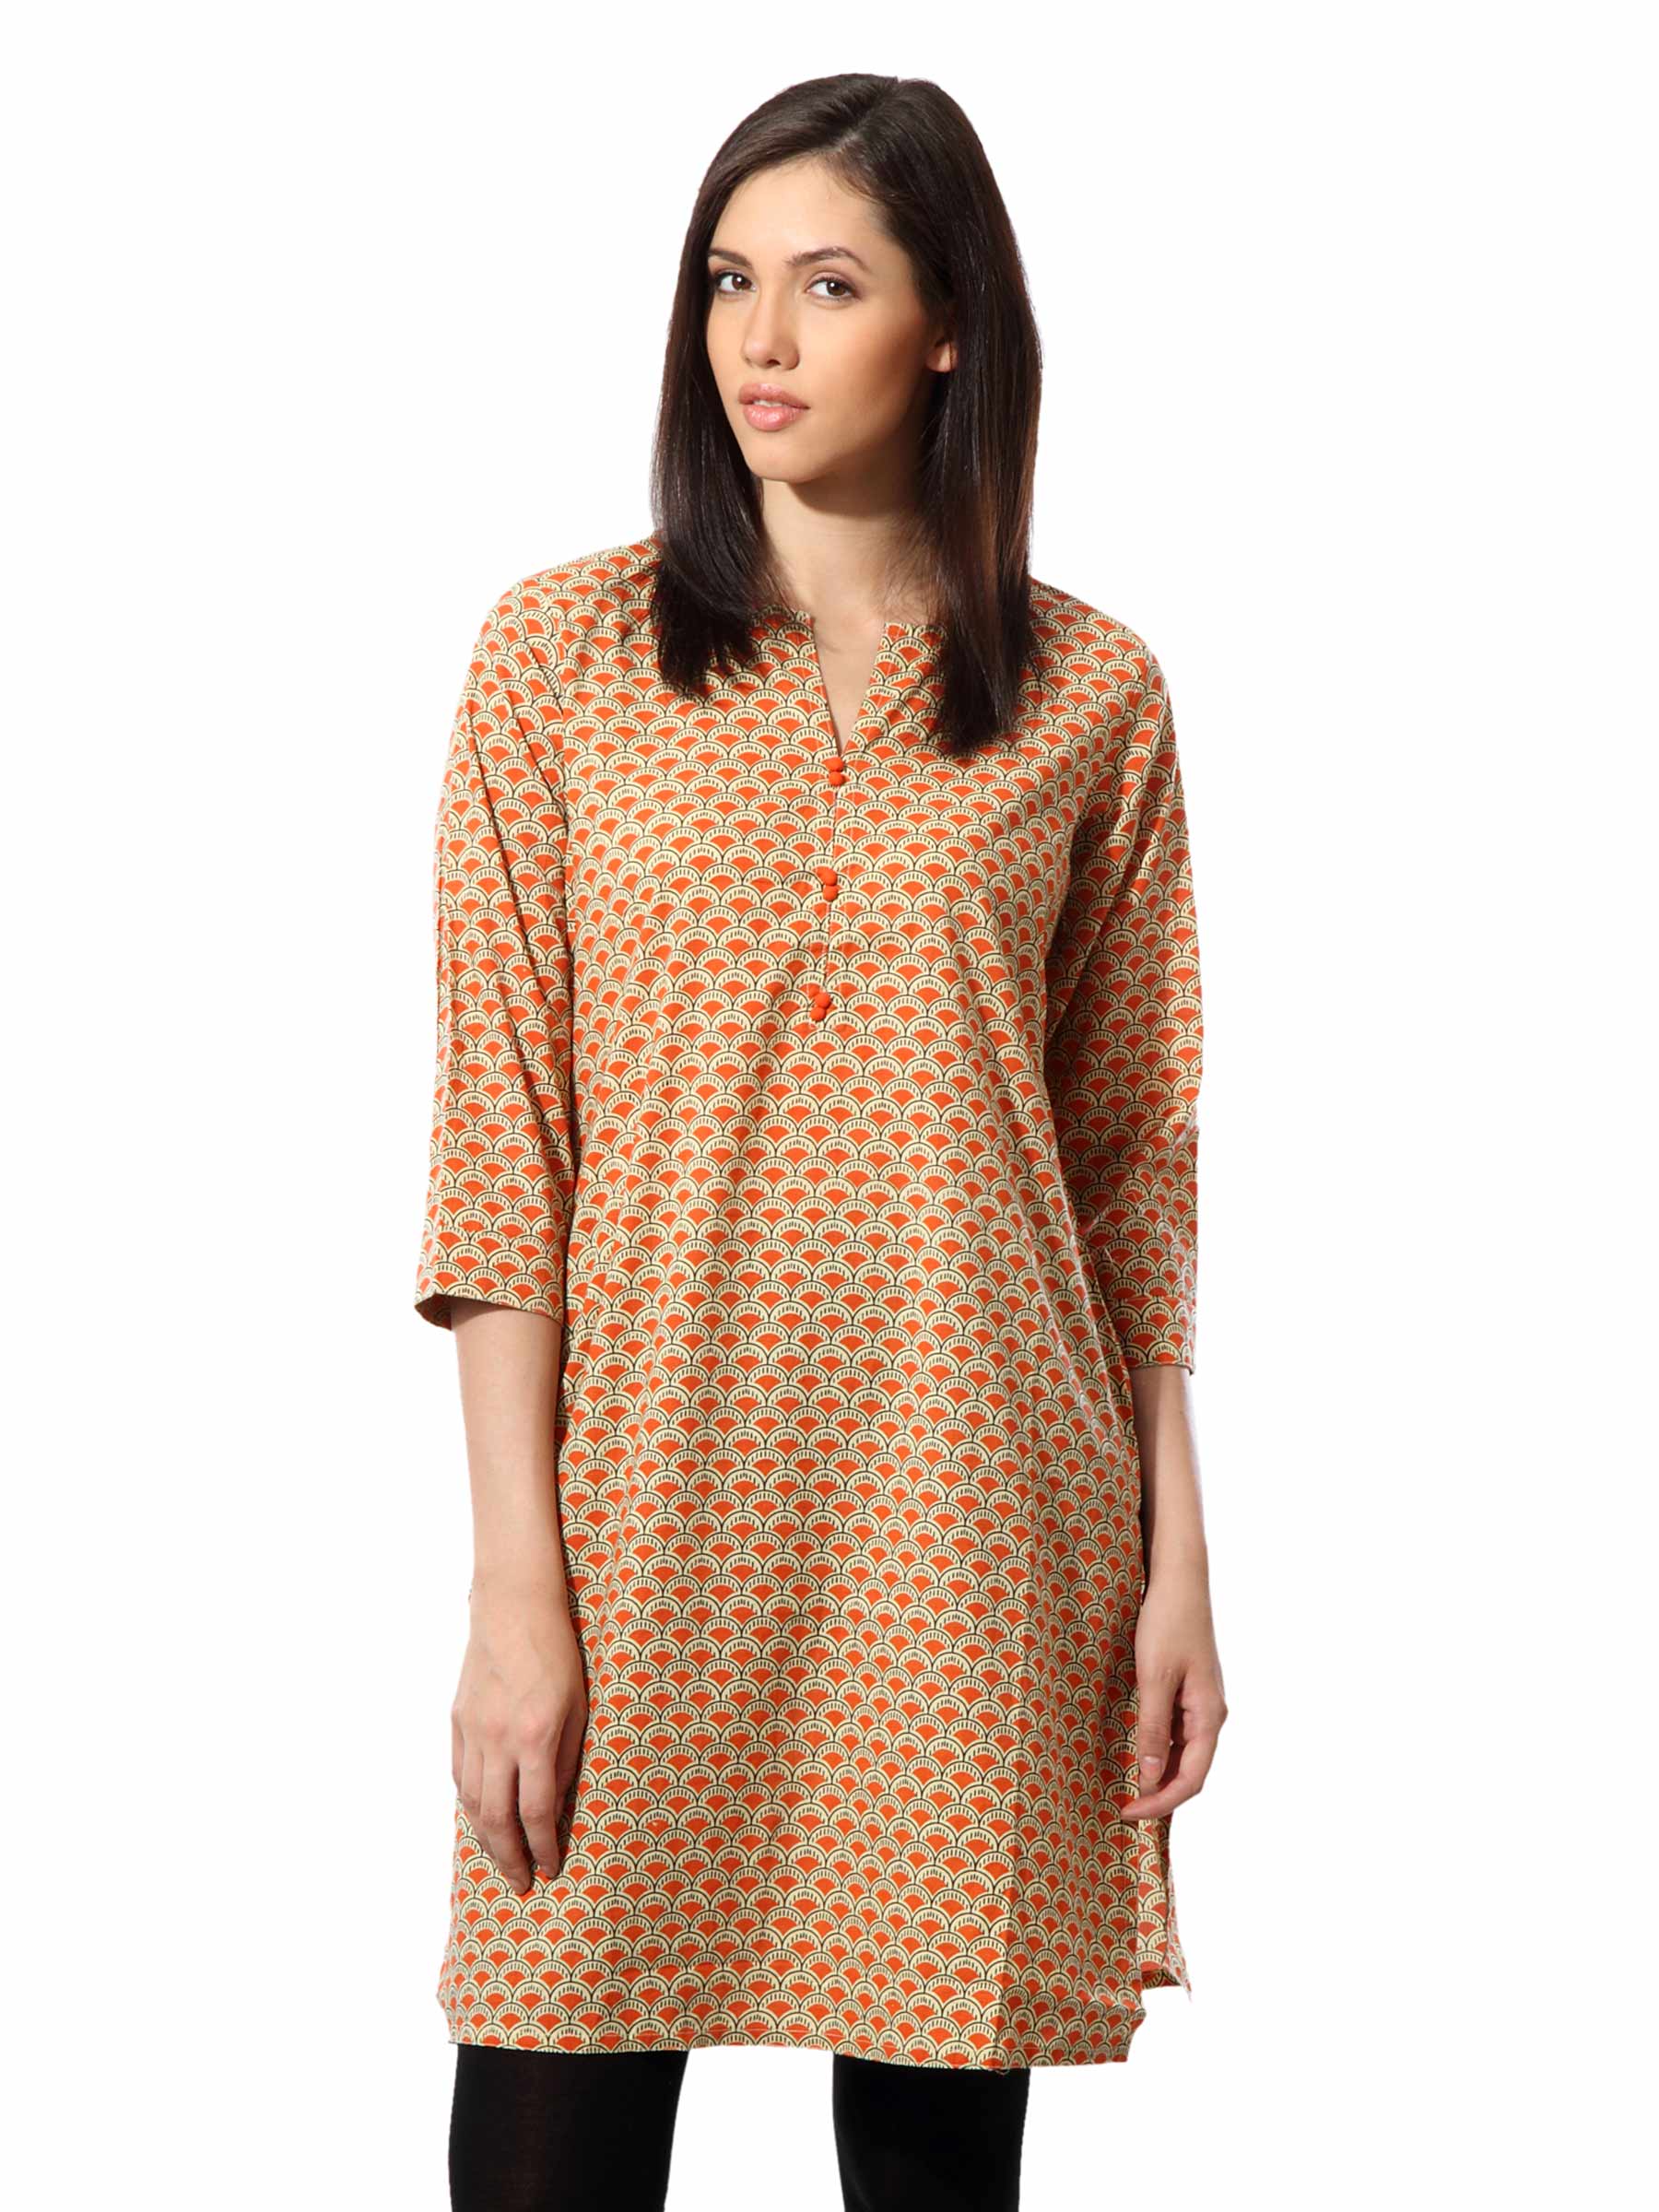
Fabindia Women Orange Abstract Print Kurta
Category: Apparel / Topwear / Kurtas
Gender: Women
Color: Orange
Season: Summer 2012
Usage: Ethnic